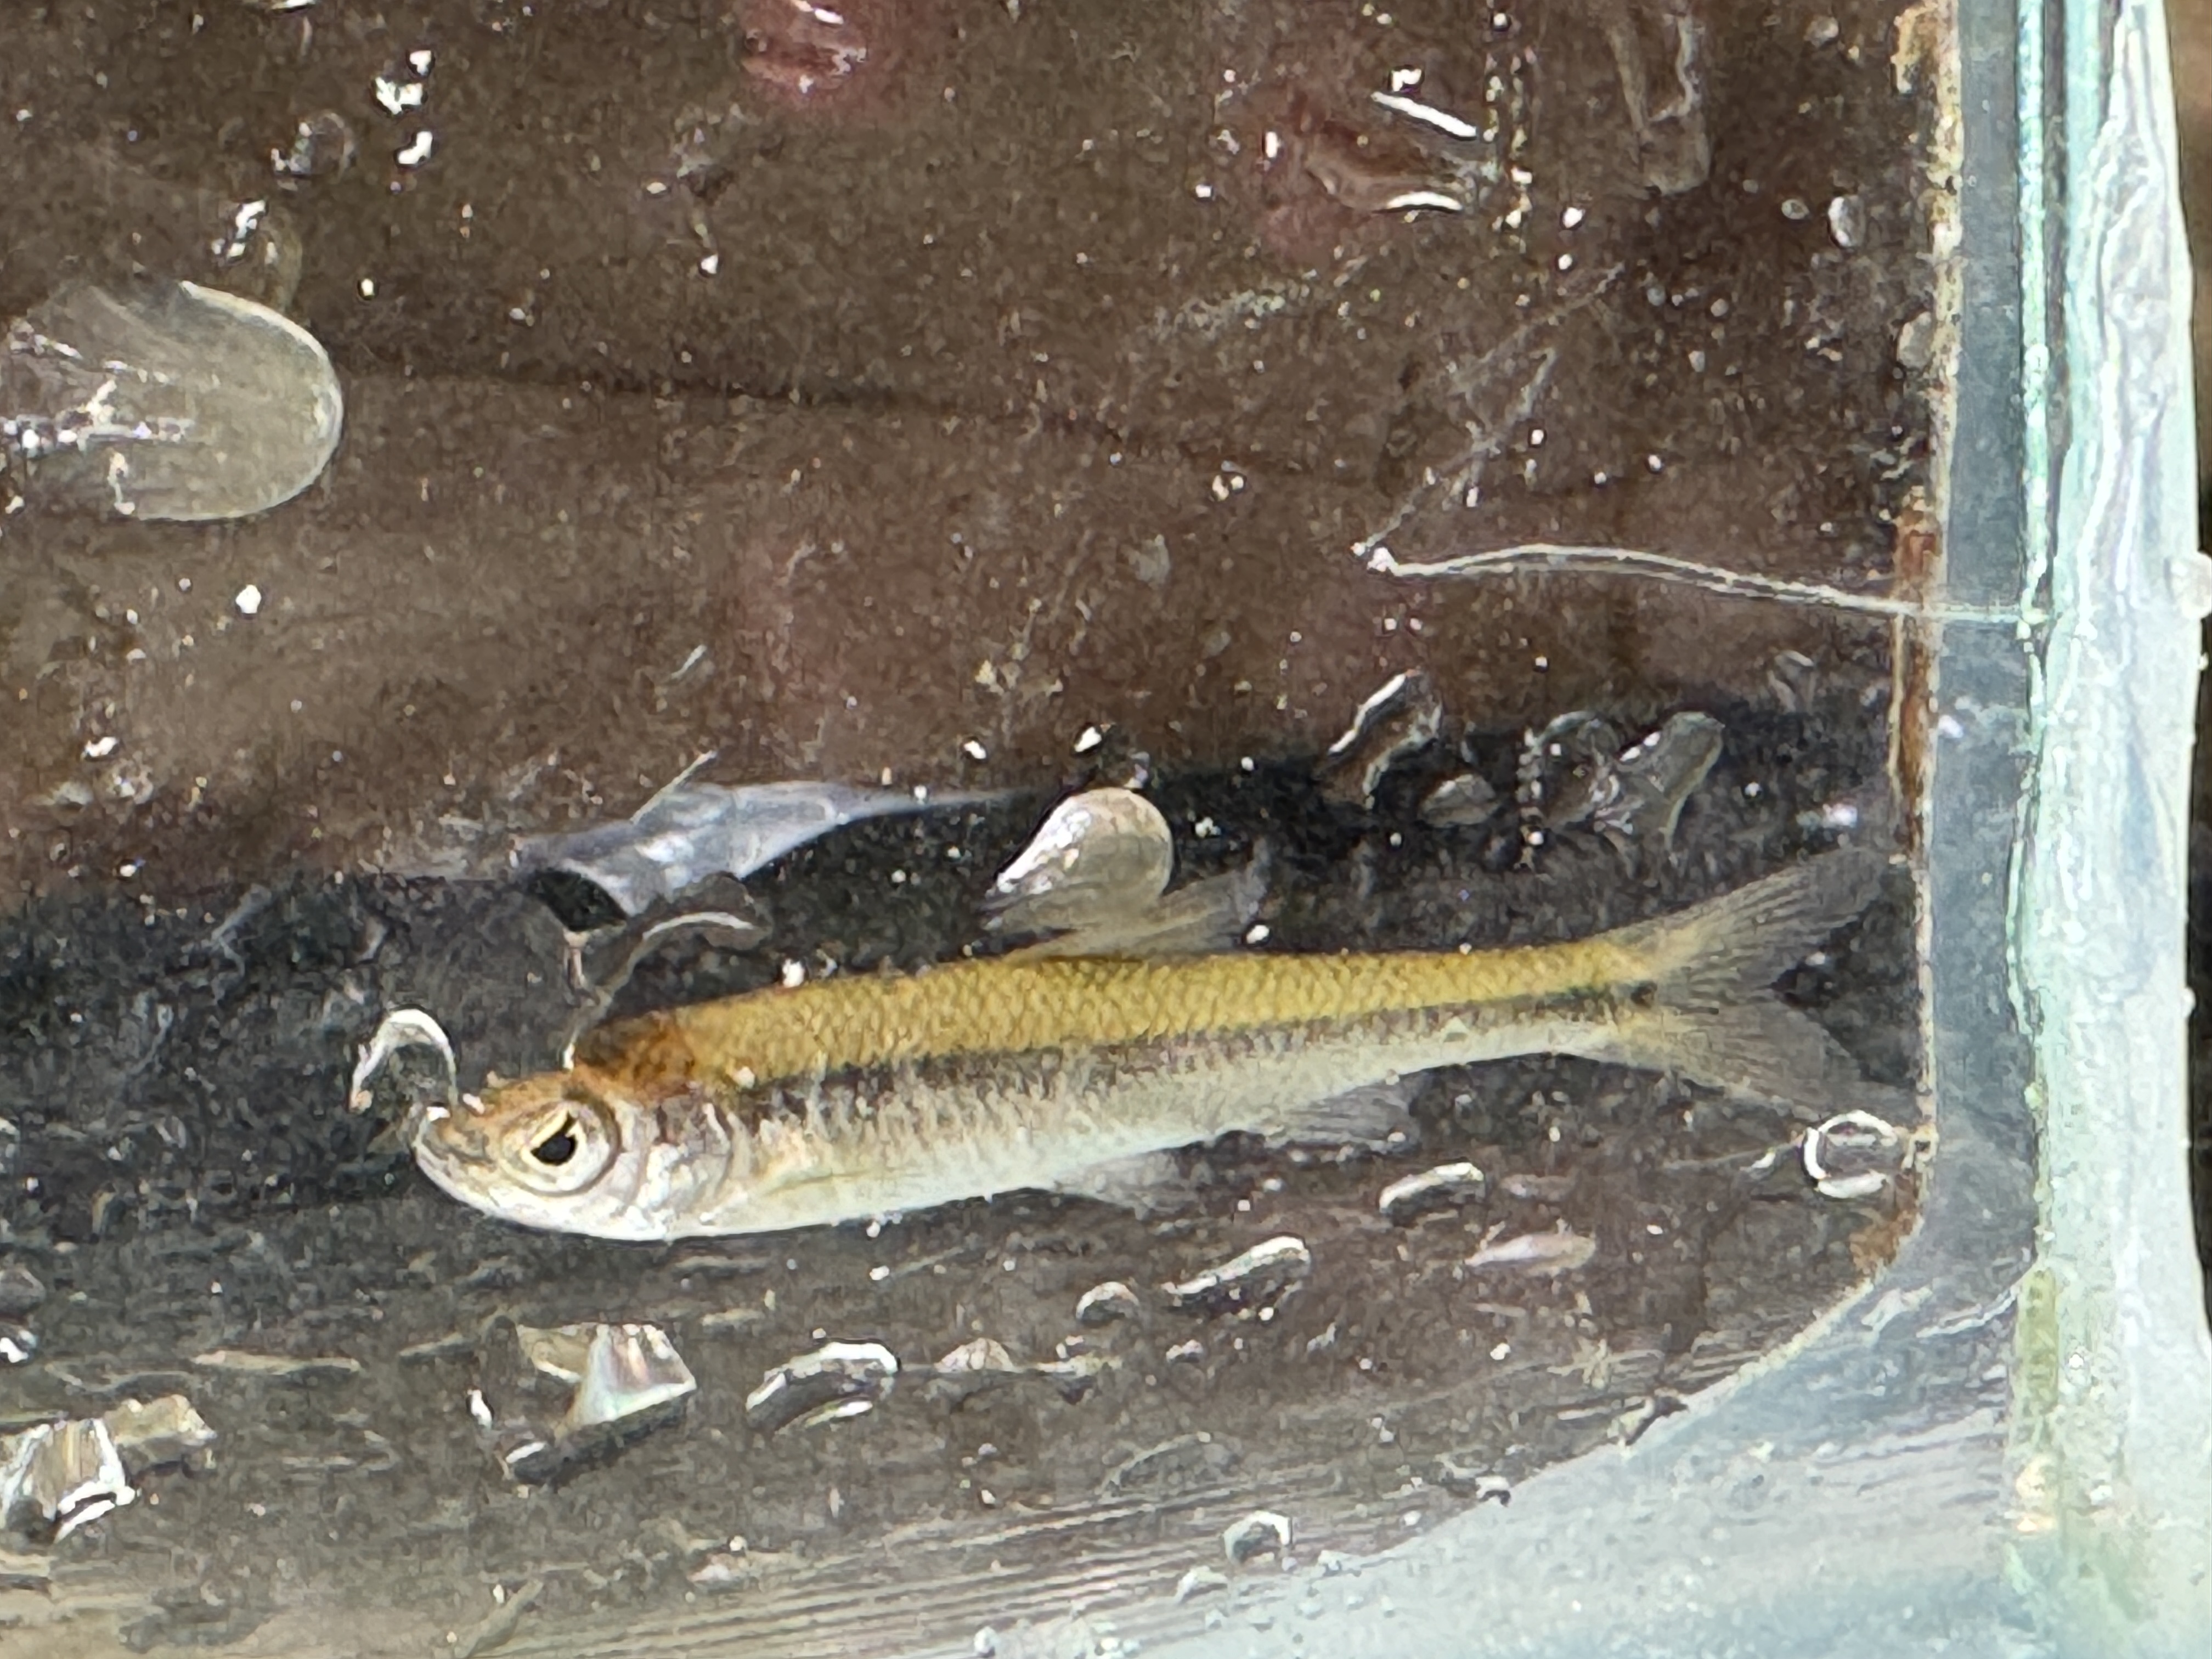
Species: Spotted Tail Shiner
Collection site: Rosedale Fast
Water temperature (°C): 26.1
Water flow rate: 0.21
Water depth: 0.09
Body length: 14.4
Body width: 2.7
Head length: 3.7
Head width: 2.7
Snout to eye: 1.7